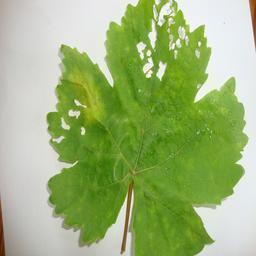
Label: Downy Mildew